Bindi

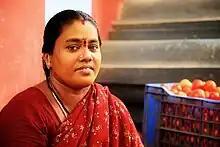
Tamil woman wearing bindi

In Southeast Asia, bindis are worn by the Balinese, Javanese, and Sundanese people of Indonesia. For example, bindis are often worn by brides and grooms in Java and other parts of Indonesia, regardless of their religious beliefs.